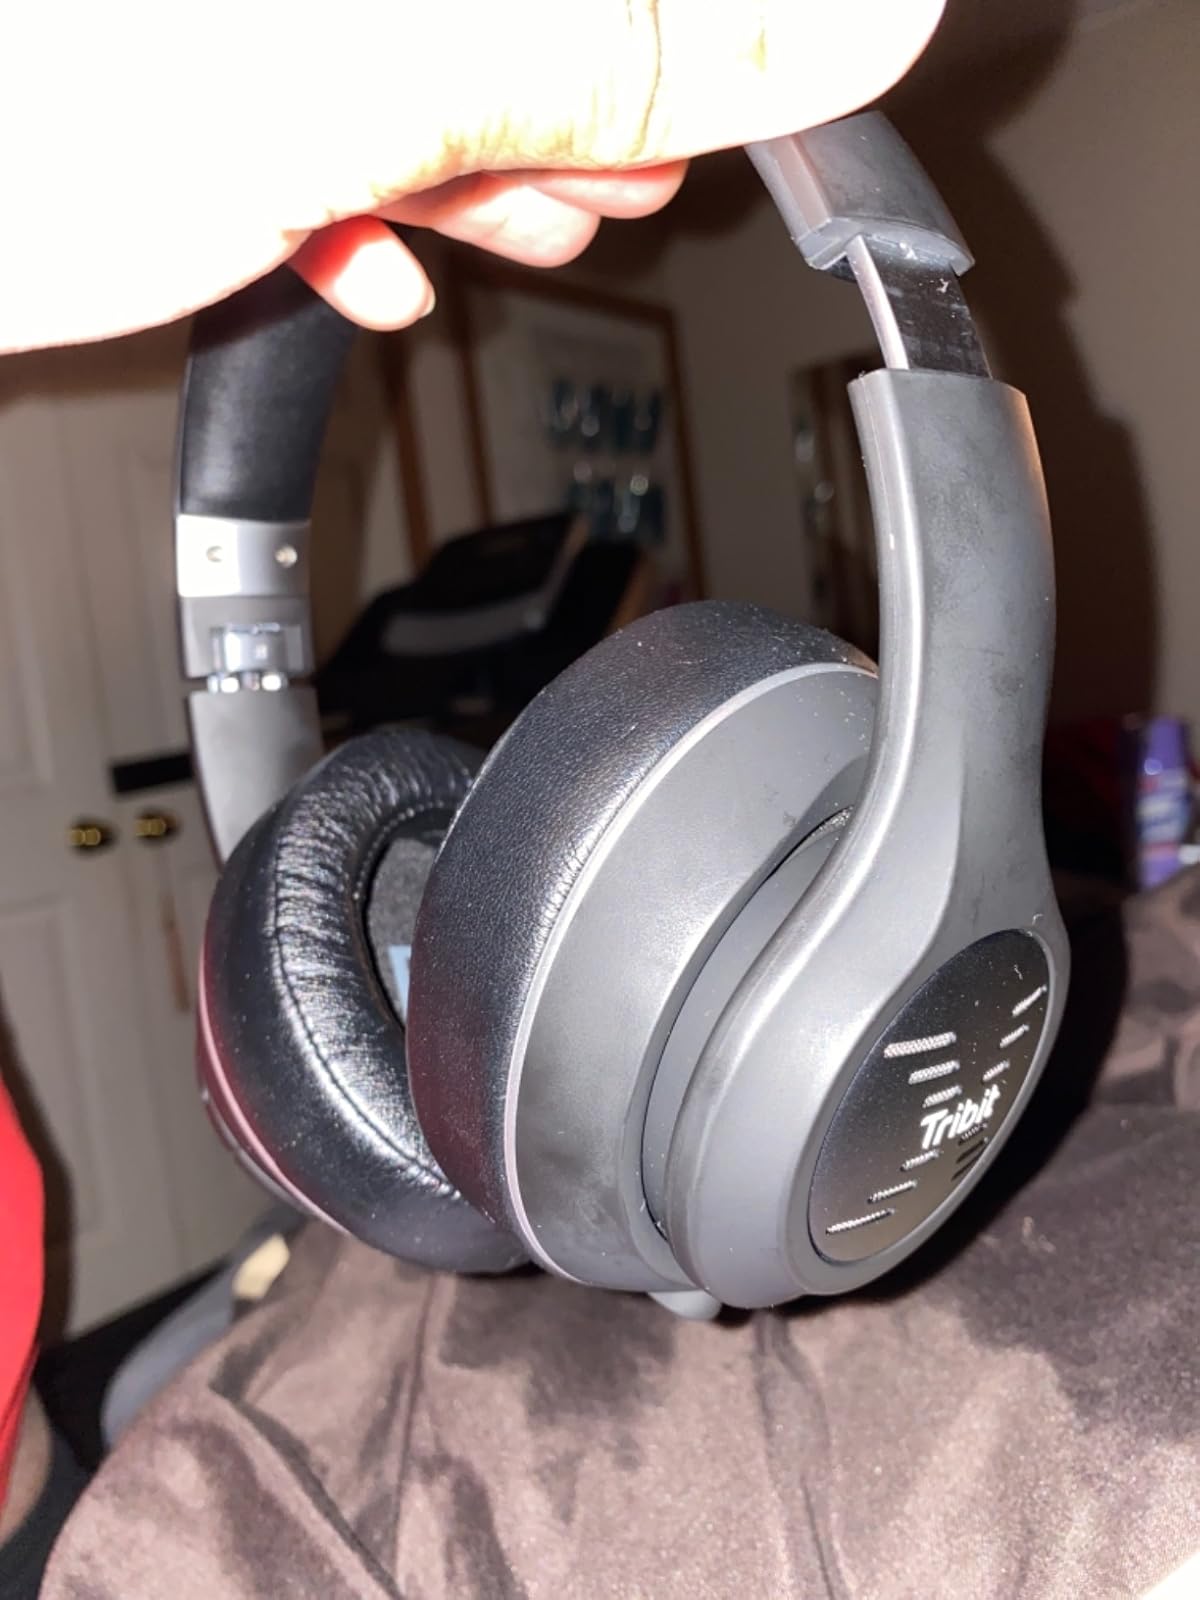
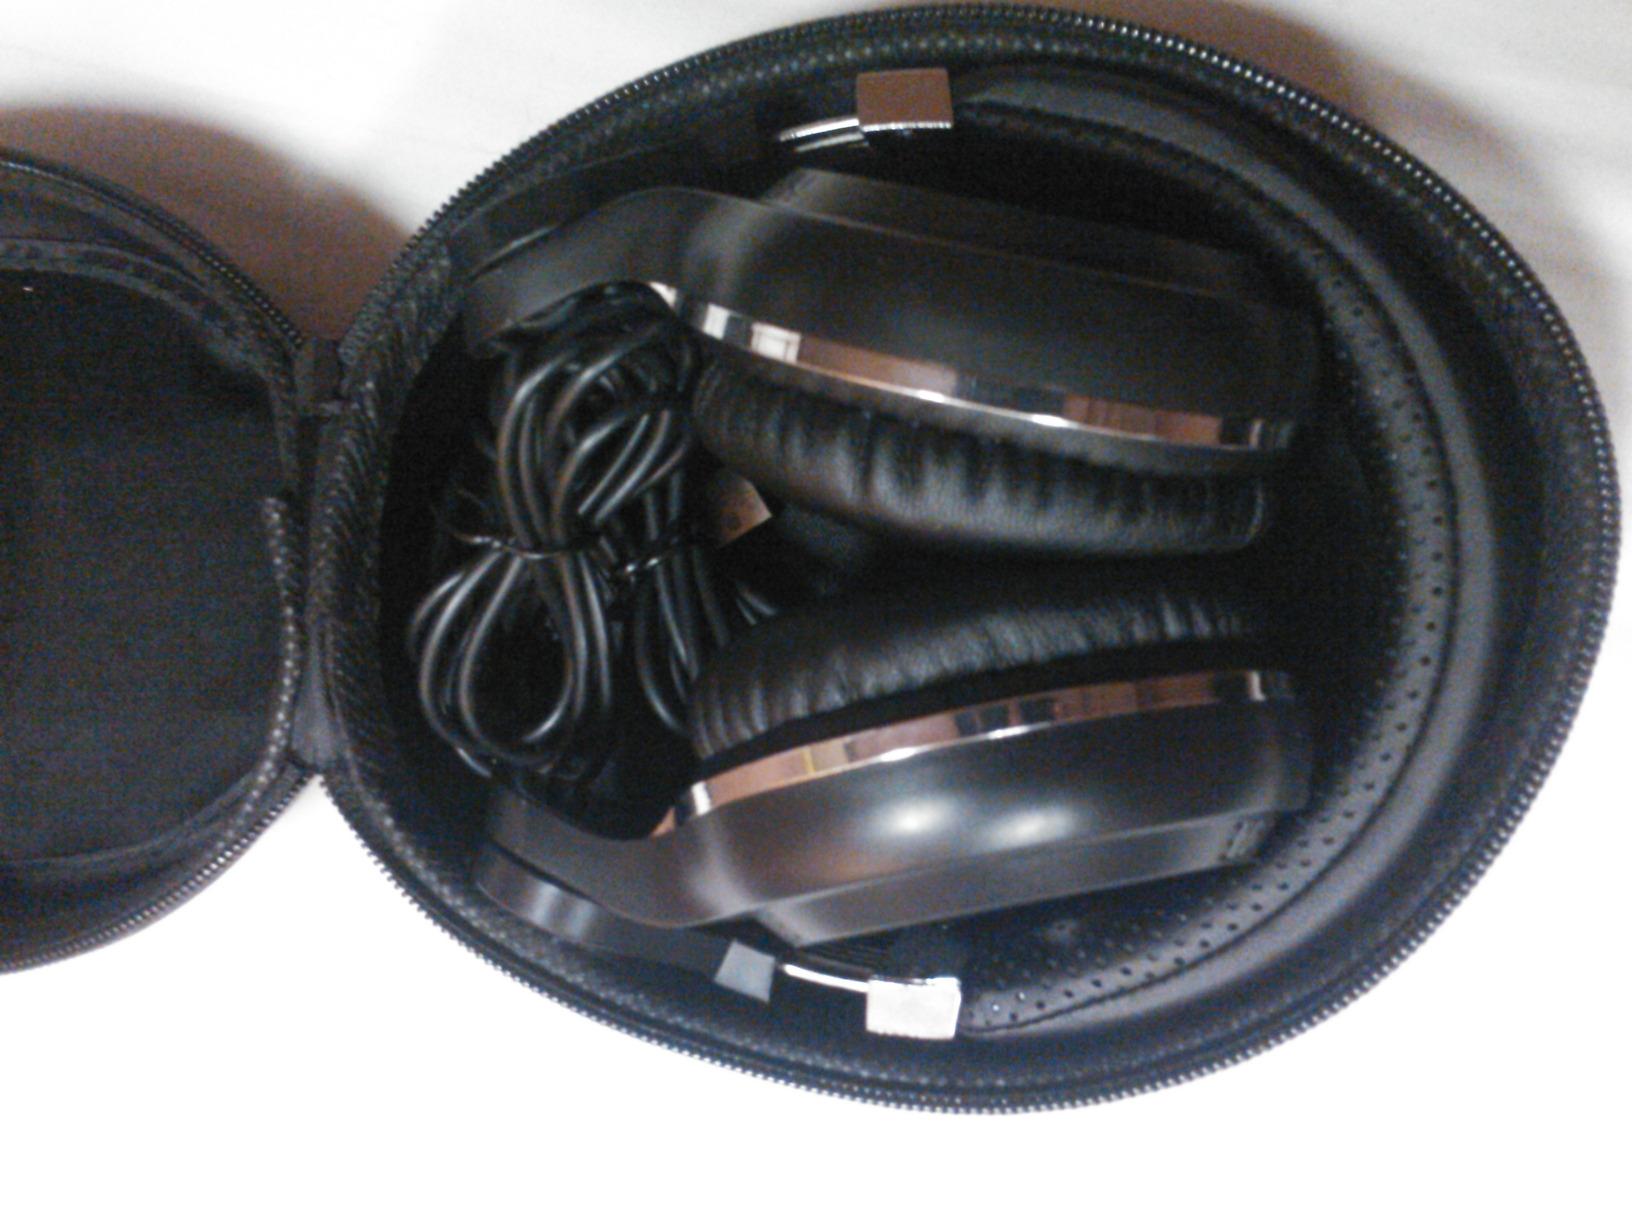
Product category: headphones
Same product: no